Foreign policy of the Ollanta Humala administration

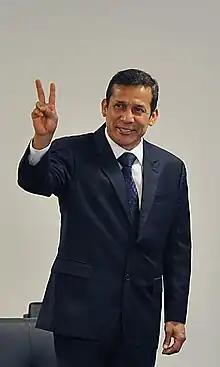
President Ollanta Humala in 2011

The foreign policy of the Ollanta Humala concerns the policy initiatives made towards other states by the former President of Peru, in difference to past, or future, Peruvian foreign policy as represented by his Foreign Minister Rafael Roncagliolo. Humala's foreign policy was based on relations with other states of the Americas.